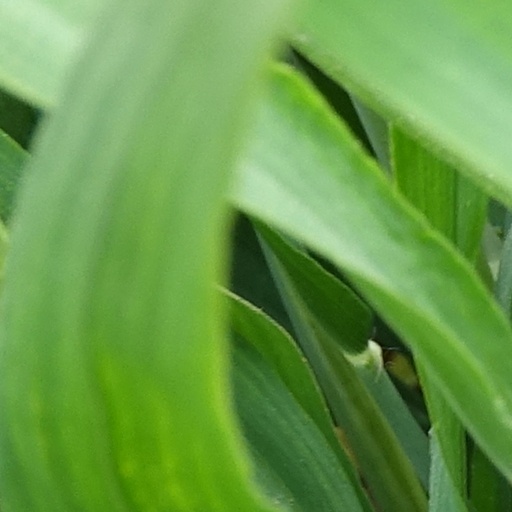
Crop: wheat